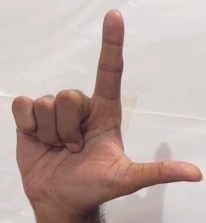
ASL sign: L